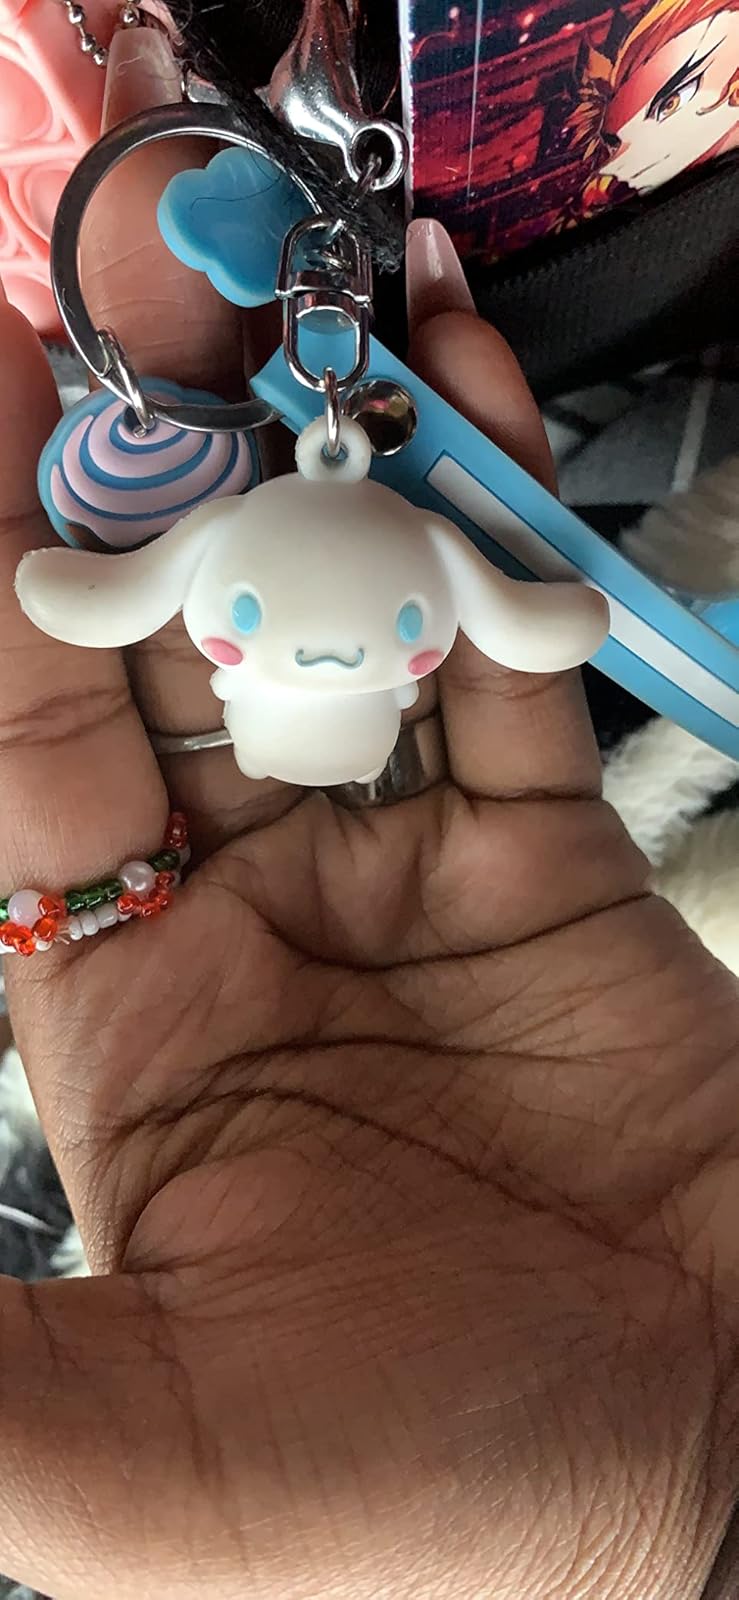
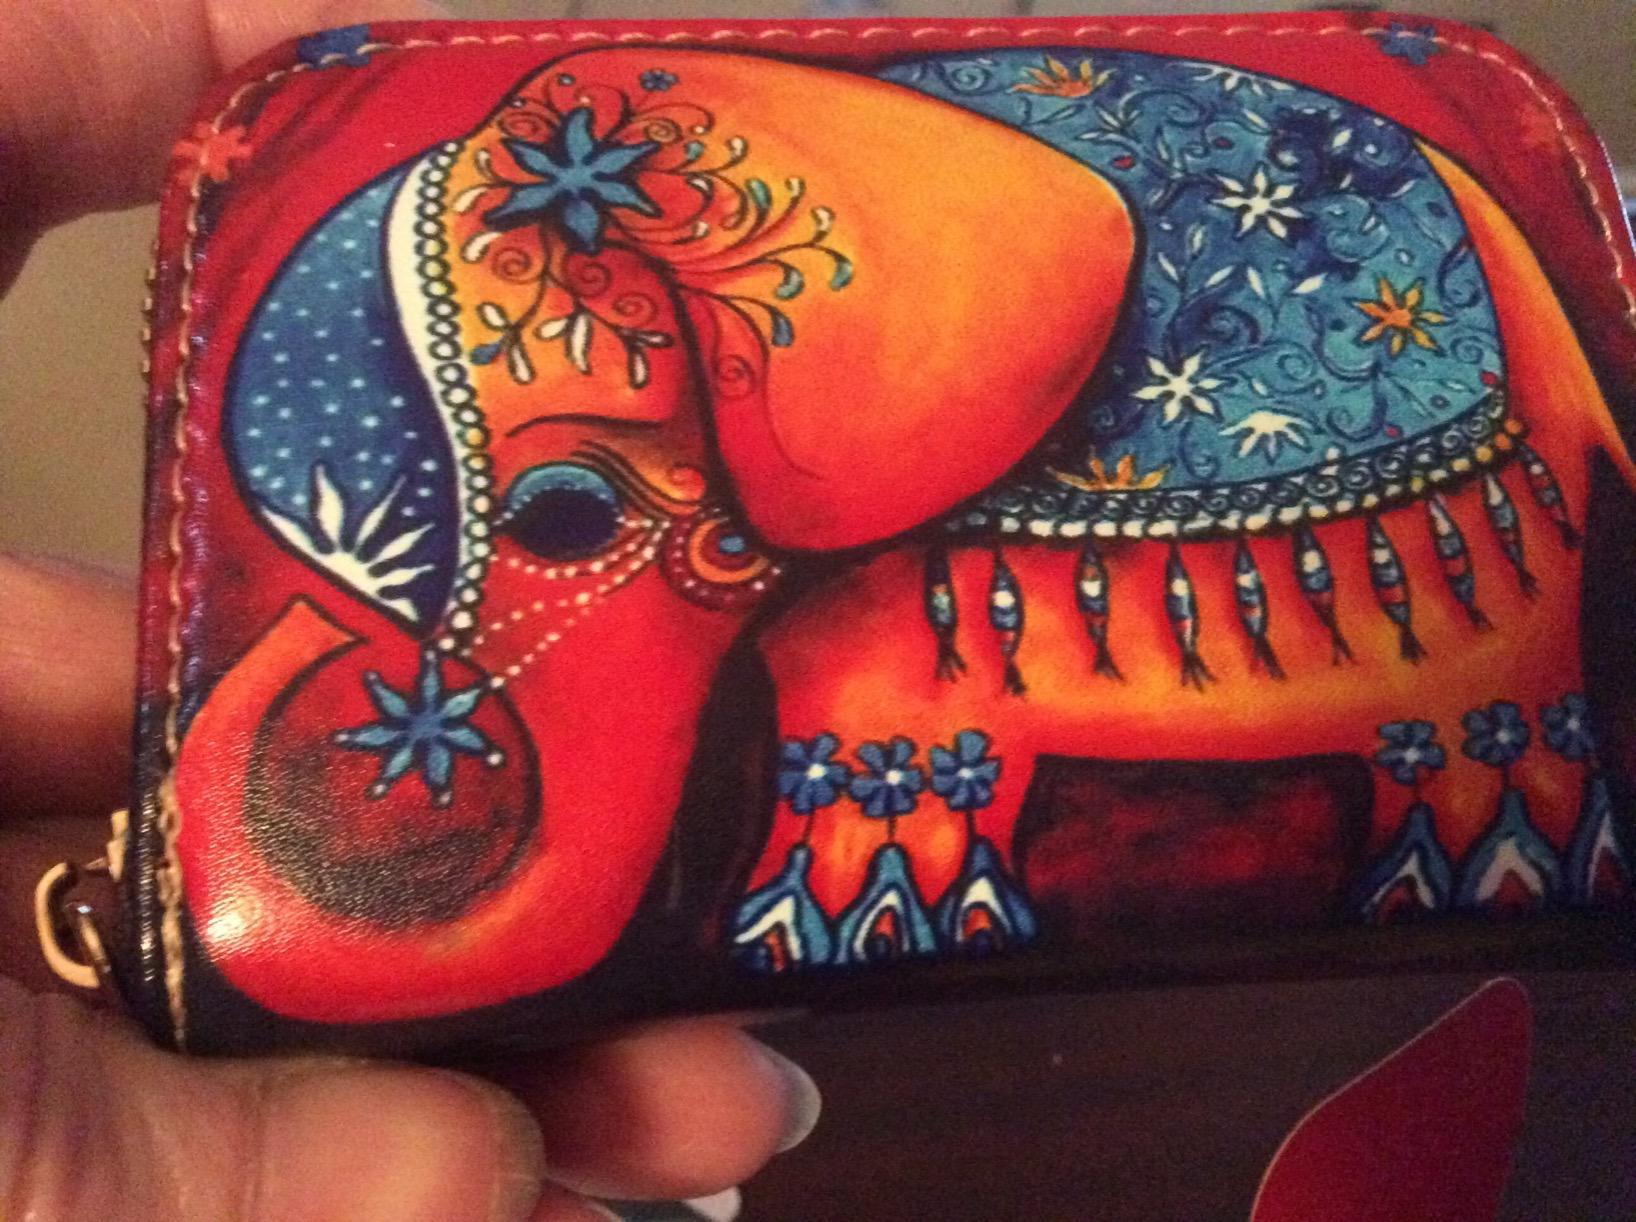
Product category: accessories_keychain
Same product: no